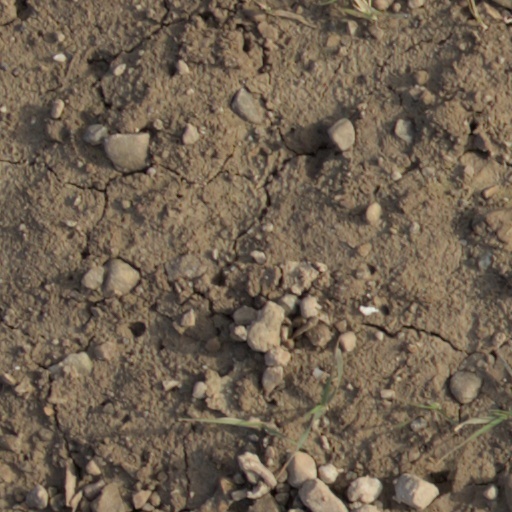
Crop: wheat